Maritime history of England

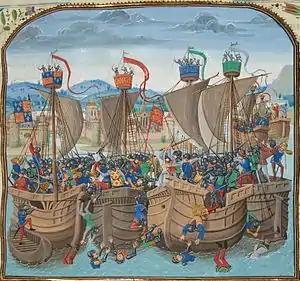
The Battle of Sluys as depicted in Froissart's Chronicles; late 14th century

Before Christopher Columbus reached mainland America, John Cabot was employed by the English government to discover new lands. He first sailed from Bristol in the "Matthew" in 1497. It is not clear where the small fleet went but two likely locations are Nova Scotia or Newfoundland. They did not find the passage to China for which they were looking. A second voyage was made in 1498 but 4 of the 5 ships vanished. Some scholars maintain that the name "America" comes from Richard Amerike, a Bristol merchant and customs officer, who is claimed (on very slender evidence) to have helped finance the Cabots' voyages.